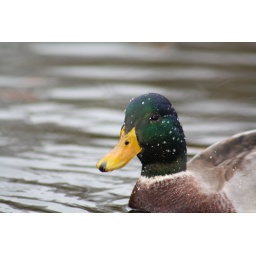
A mallard duck at a pond in Peapack New Jersey after washing its head in the cool autumn water